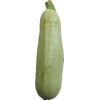
Label: Zucchini 1